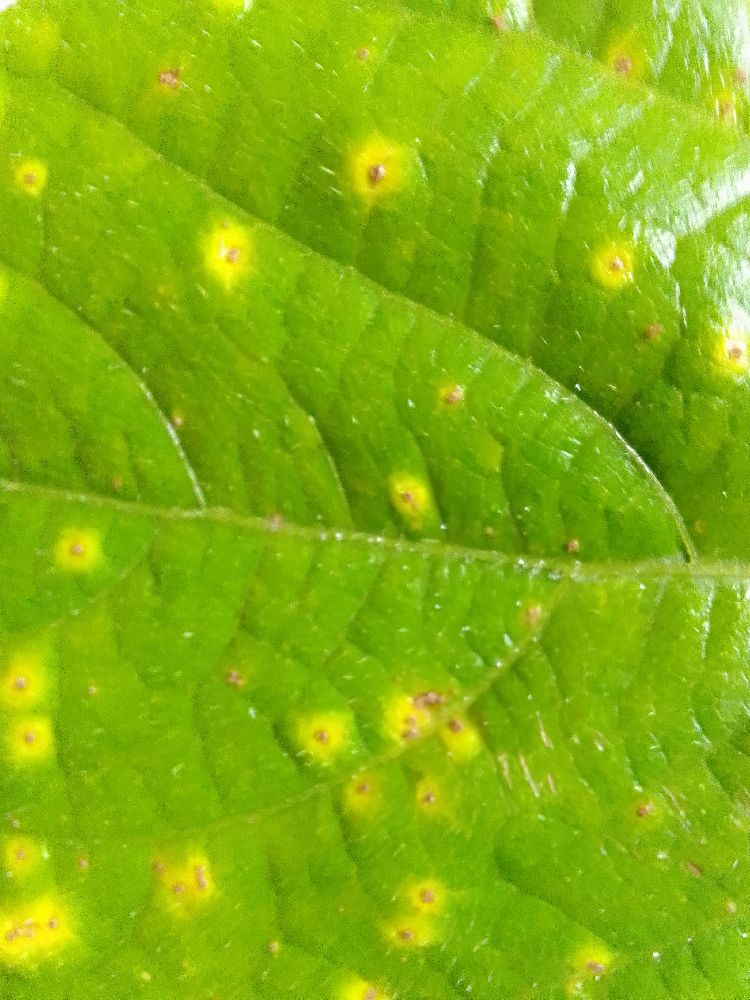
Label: rust